Fulgencio Batista

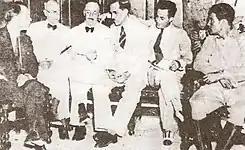
The Pentarchy of 1933 was a five-man presidency of Cuba, including José M. Irisari, Porfirio Franca, Guillermo Portela, Ramón Grau, and Sergio Carbó. Batista (on the far right) controlled the armed forces.

Batista was born in the town of Veguita, located in the municipality of Banes, Cuba, in 1901 to Belisario Batista Palermo and Carmela Zaldívar González, who had fought in the Cuban War of Independence. He was of Spanish, African, Chinese, and possibly some Taíno descent. Both Batista's parents are believed to have been of mixed race and one may have had Indigenous Caribbean blood. His mother named him Rubén and gave him her last name, Zaldívar. His father did not want to register him as a Batista. In the registration records of the Banes courthouse, he was legally Rubén Zaldívar until 1939, when he tried to register as a presidential candidate under the name Fulgencio Batista. When it was discovered that no birth certificate existed for a "Fulgencio Batista", he had to postpone his candidacy registration and pay 15,000 pesos to the local judge.